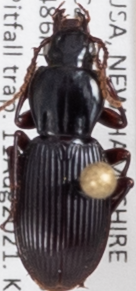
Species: Pterostichus tristis
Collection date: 2021-08-11
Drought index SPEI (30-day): -0.064
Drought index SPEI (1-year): -1.01
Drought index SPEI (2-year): -0.492